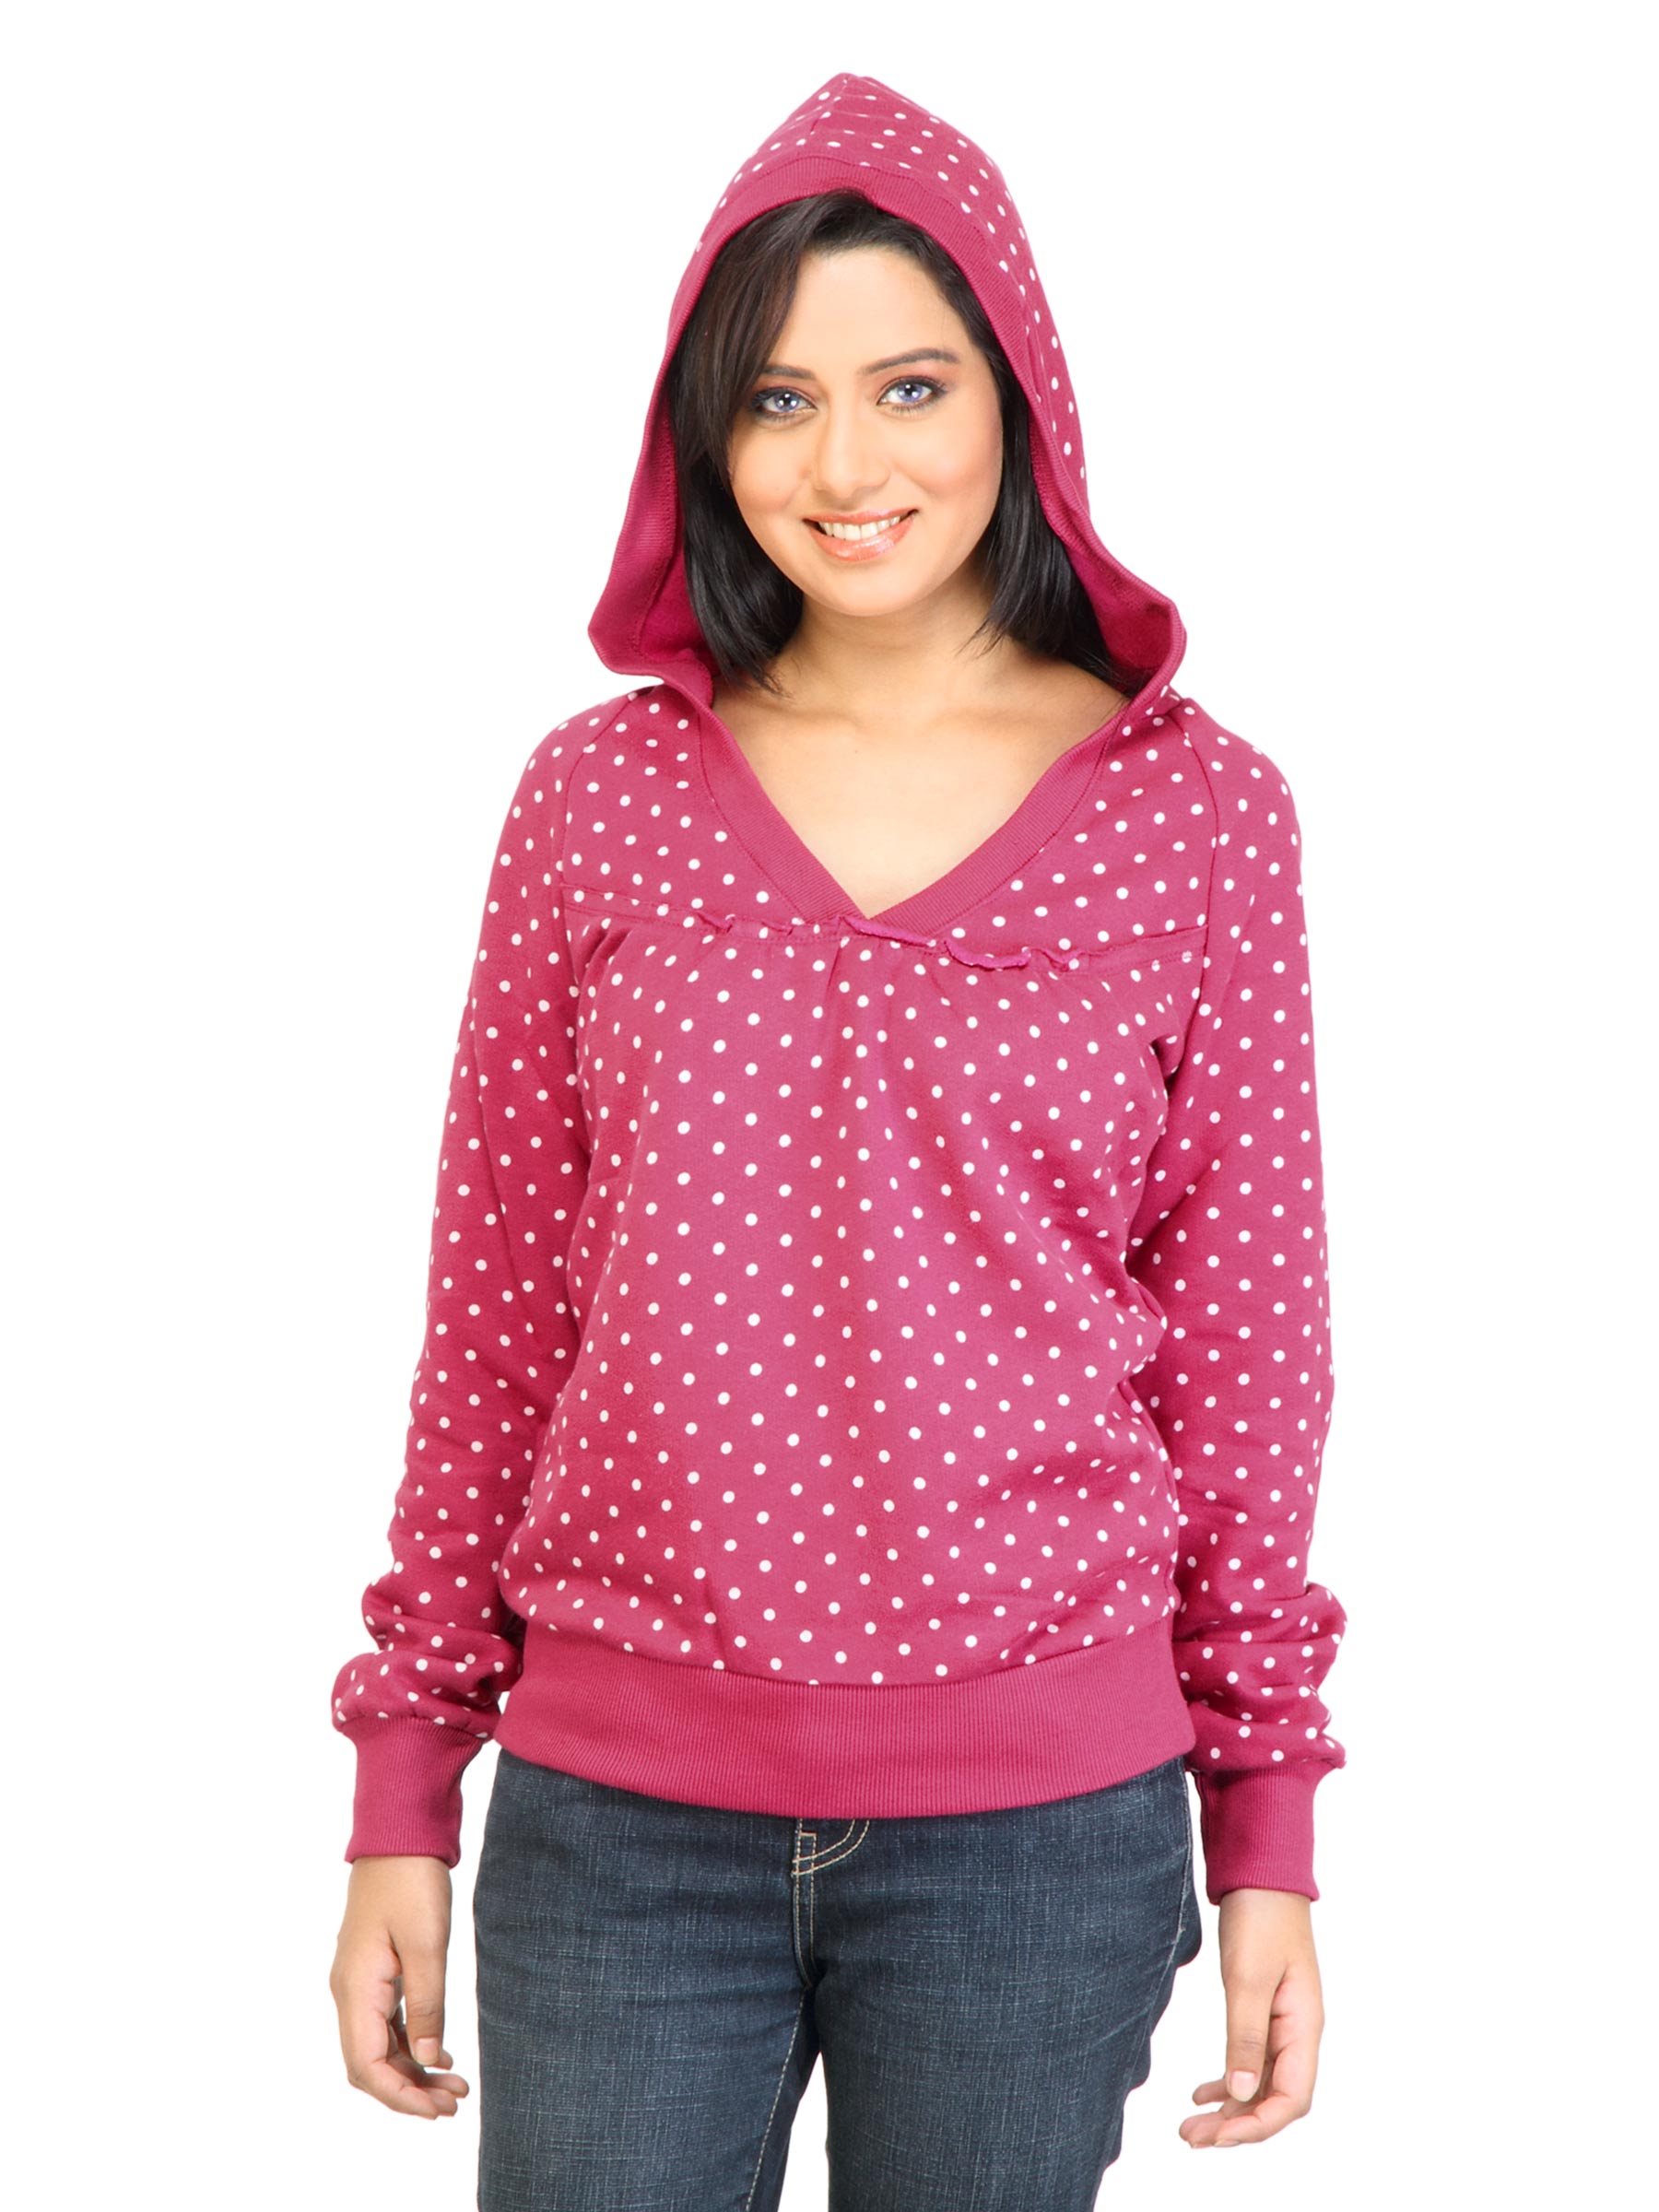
United Colors of Benetton Women Printed Pink Sweatshirt
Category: Apparel / Topwear / Sweatshirts
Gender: Women
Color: Pink
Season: Fall 2011
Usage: Casual